R179 (New York City Subway car)

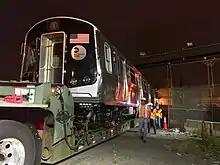

A delivery plan from January 2017 anticipated a rate of one car per day starting from November 2017, in an effort to have all cars on property by July 2018. However, additional delays have occurred, and by October 2018, deliveries were not expected to be completed until March 2019. Due to continuing delays in the production of the R179s, the order was increased by 16 additional B-cars on January 22, 2018. The order then consisted of 316 cars (120 arranged in 5-car sets and 196 arranged in 4-car sets). On January 22, 2019, another settlement added 2 B-cars to the order. As of July 2019, deliveries were not expected to be completed until November 2019.